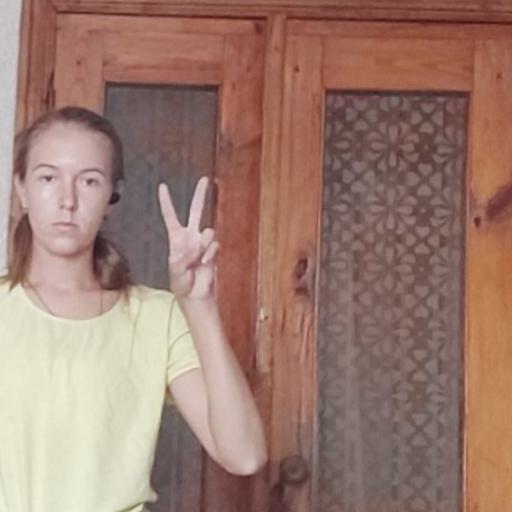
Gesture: peace